Vang Stave Church

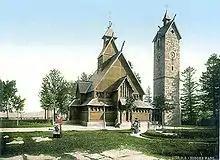
Postcard from 1900

The layout with four internal posts or "staves" is common to several stave churches in the Valdres region. But in the stave churches of Høre and Lomen they are incorporated into a construction with a raised roof above the central part of the nave, whereas the churches of Vang and Øye have ordinary saddle roofs, with no structural connection between the roof and the interior posts.